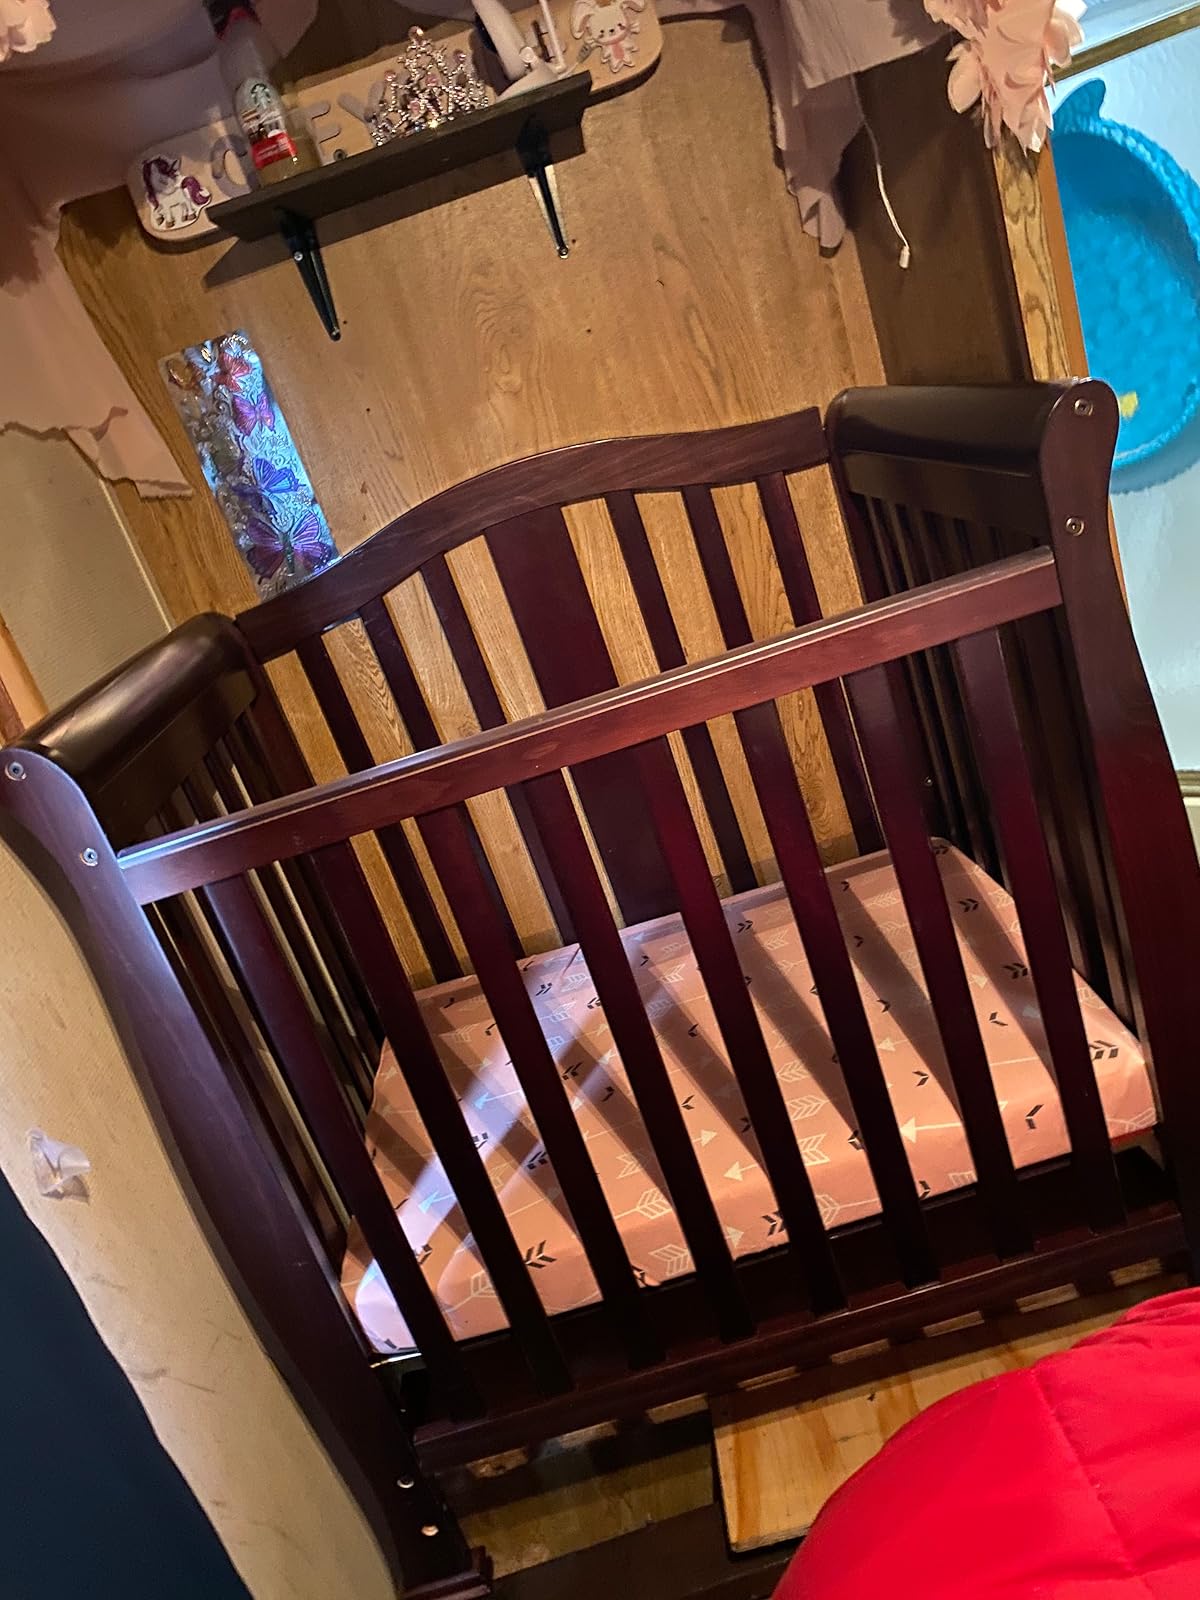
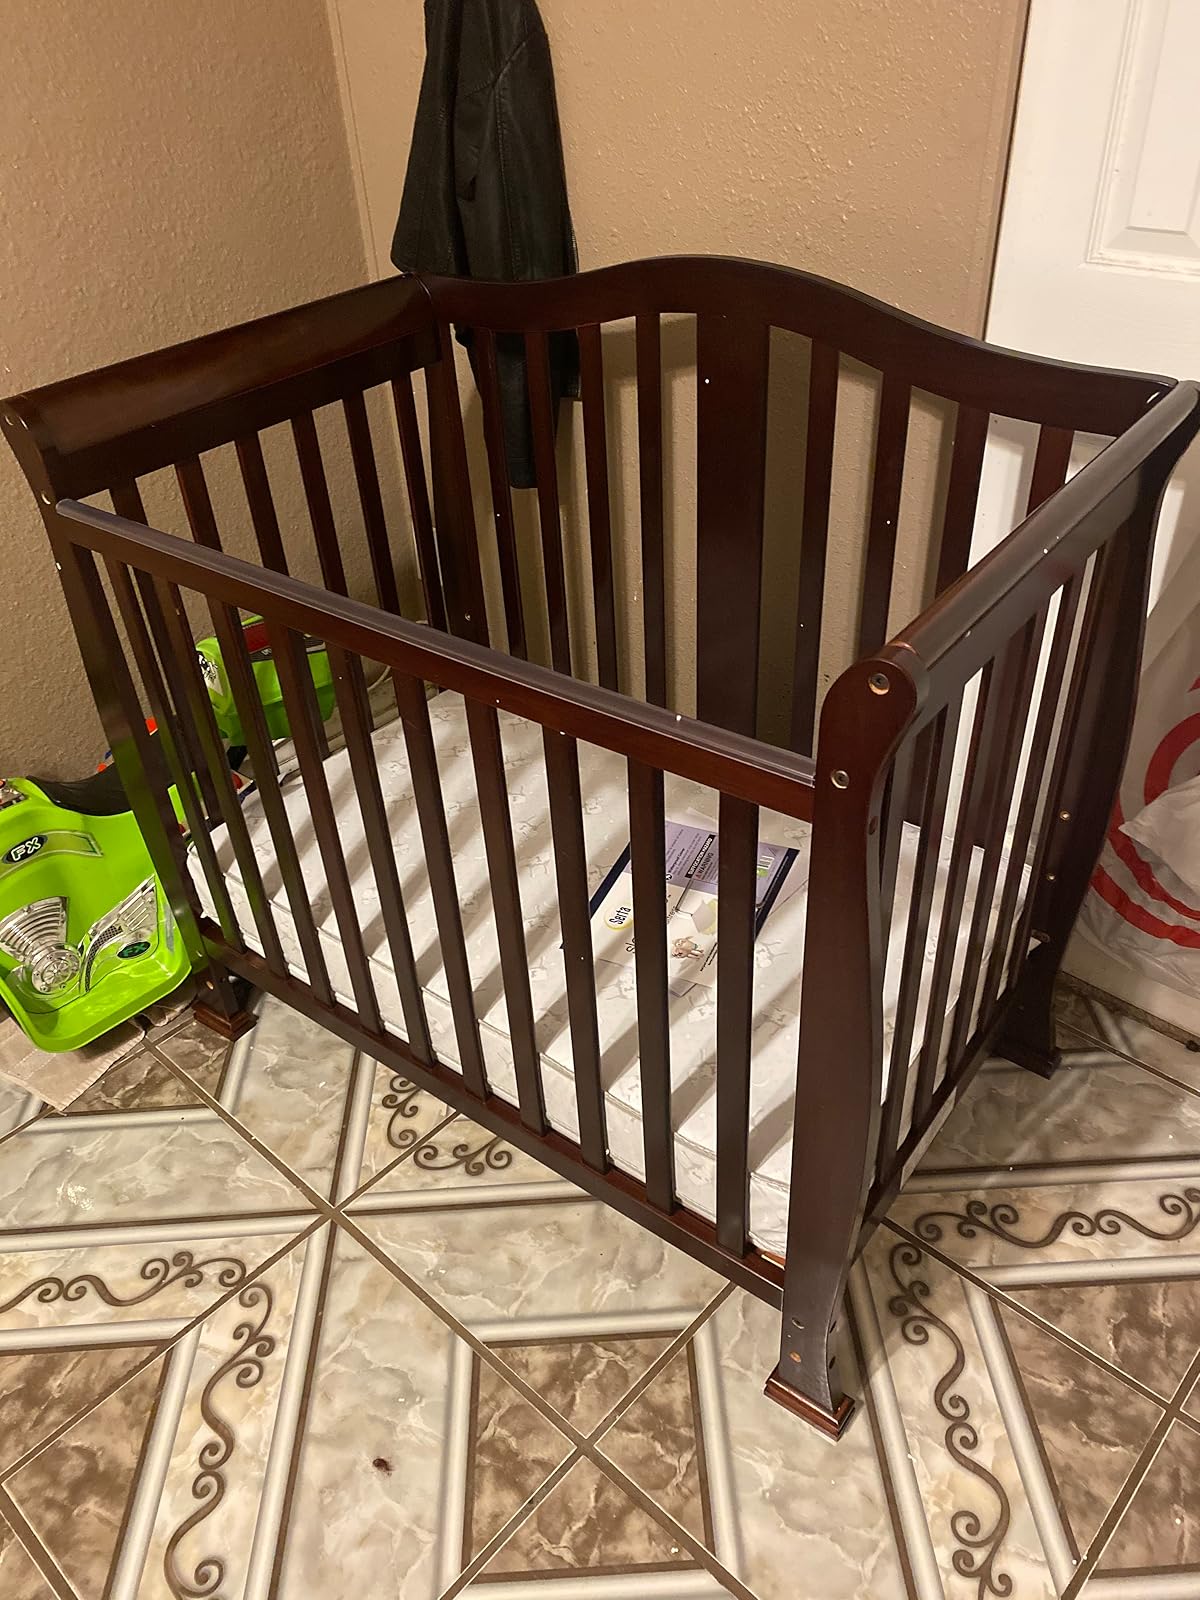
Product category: products_crib
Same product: yes